Plant Memorial

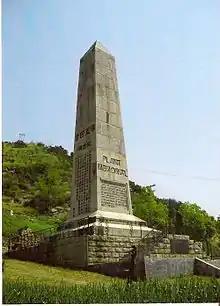
Plant Memorial in 2005

The Plant Memorial, a 50-foot granite obelisk, was erected in 1923 at the Yangtze Three Gorges to perpetuate the name of Samuel Cornell Plant. He was the first Upper Yangtze River Inspector of Chinese Maritime Customs Service, the first to command a merchant steamer plying on the Upper Yangtze River (1900), and the first to command regular Upper Yangtze commercial steamship service for the Chinese firm, Sichuan Steam Navigation Company. The monument was originally located at Big Temple Hill in Xintan (now called Qu-Yuan Township). Because it was located within a flooding area related to the Three Gorges Dam Project and considered an important historical landmark for Three Gorges shipping history, the monument was moved to higher ground and restored between June 28, 2002 and January 18, 2003. This project was funded by Zigui County Office of Immigration and managed by Qu-Yuan Township Government.